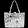
Label: Bag